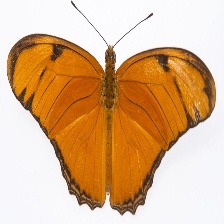
Species: JULIA